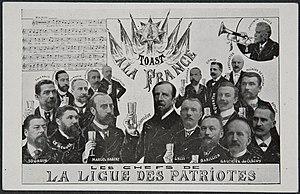
Carte postale avec un photomontage représentant les chefs de la Ligue des Patriotes.
Georges-Eugène Thiébaud, né à Toulouse le 16 mars 1850 et mort à Paris le 21 janvier 1915, est un journaliste et militant bonapartiste, boulangiste puis nationaliste français.
La Ligue des patriotes est fondée le 18 mai 1882 par Paul Déroulède. C'est un des mouvements pionniers du nationalisme français.
Maurice Quentin, né à Paris le 15 janvier 1870 et mort à Paris le 6 février 1955, est un avocat et homme politique français.
Pierre-Alexandre Foursin, né le 10 février 1852 à Courtils et mort le 7 août 1916 à Paris, est un homme politique français.